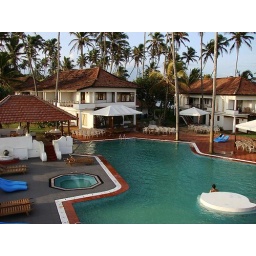
Salt water pool in Dickewella beach resort